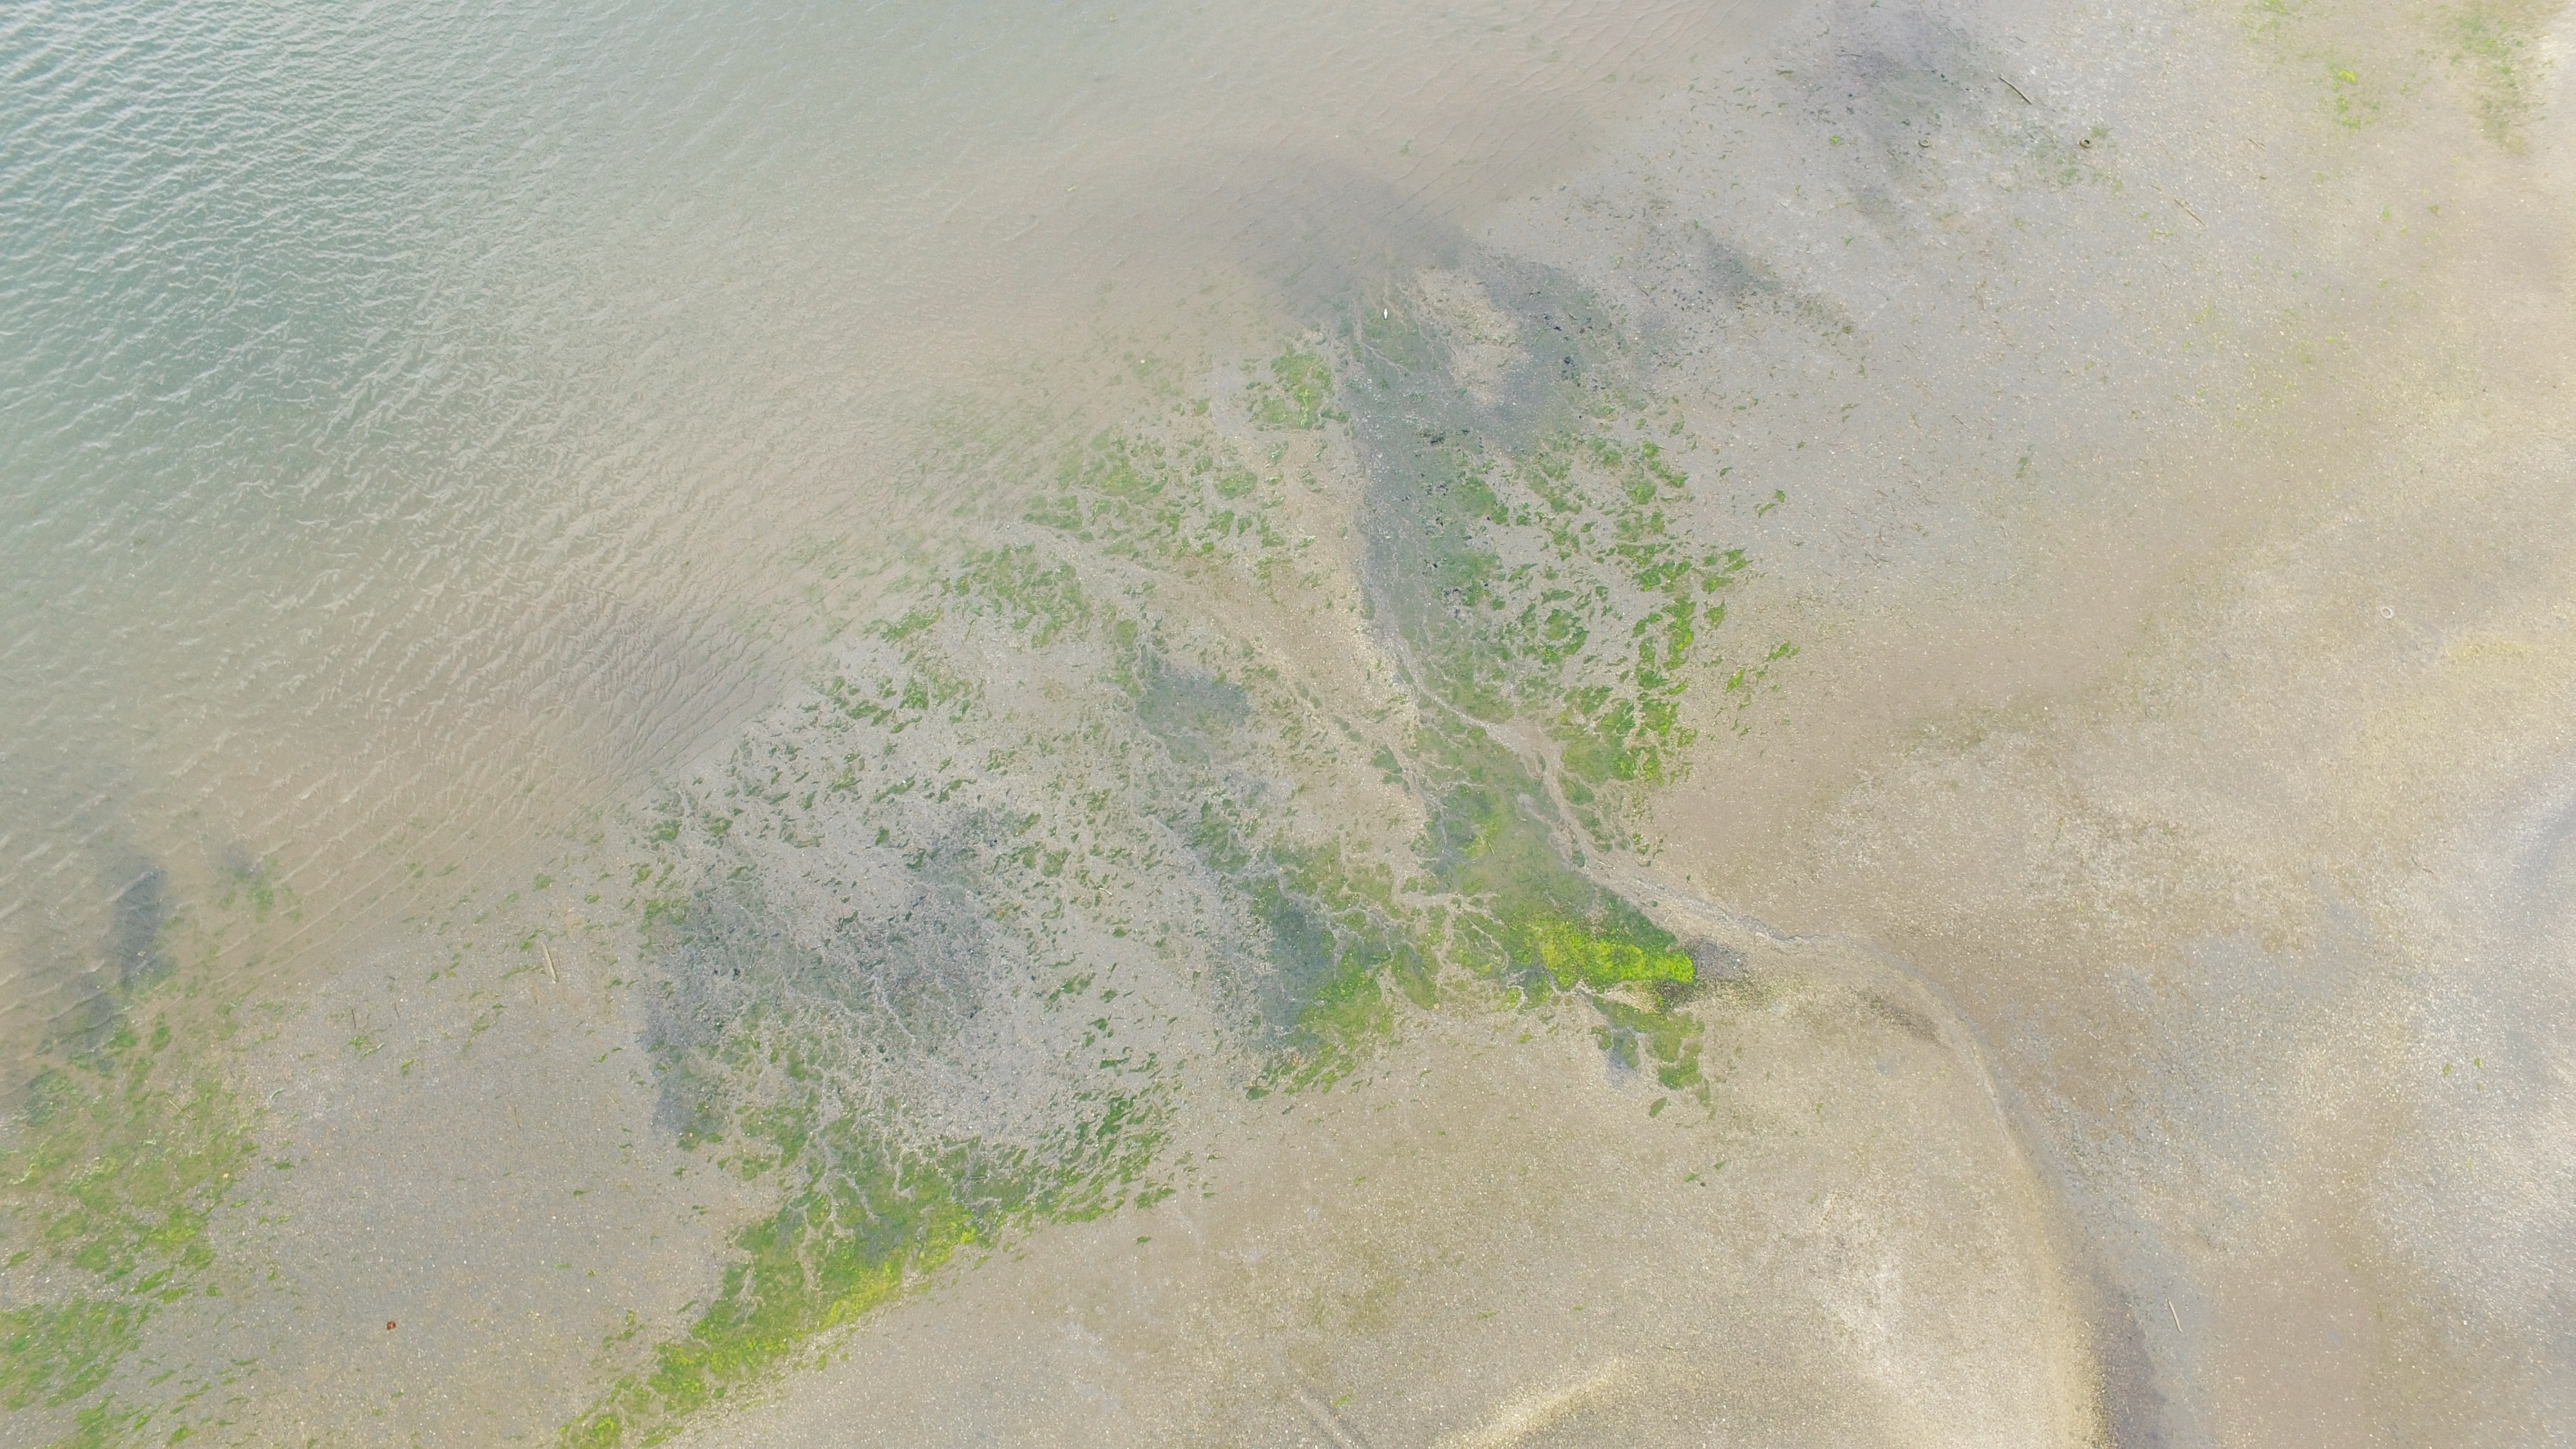
sea, coast, sand, texture, wave, green, dust, material, watercolor paint, atmospheric phenomenon